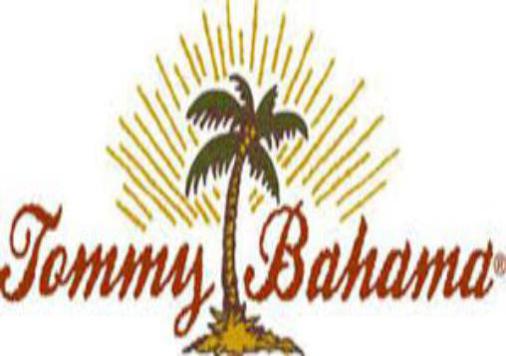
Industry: Clothes